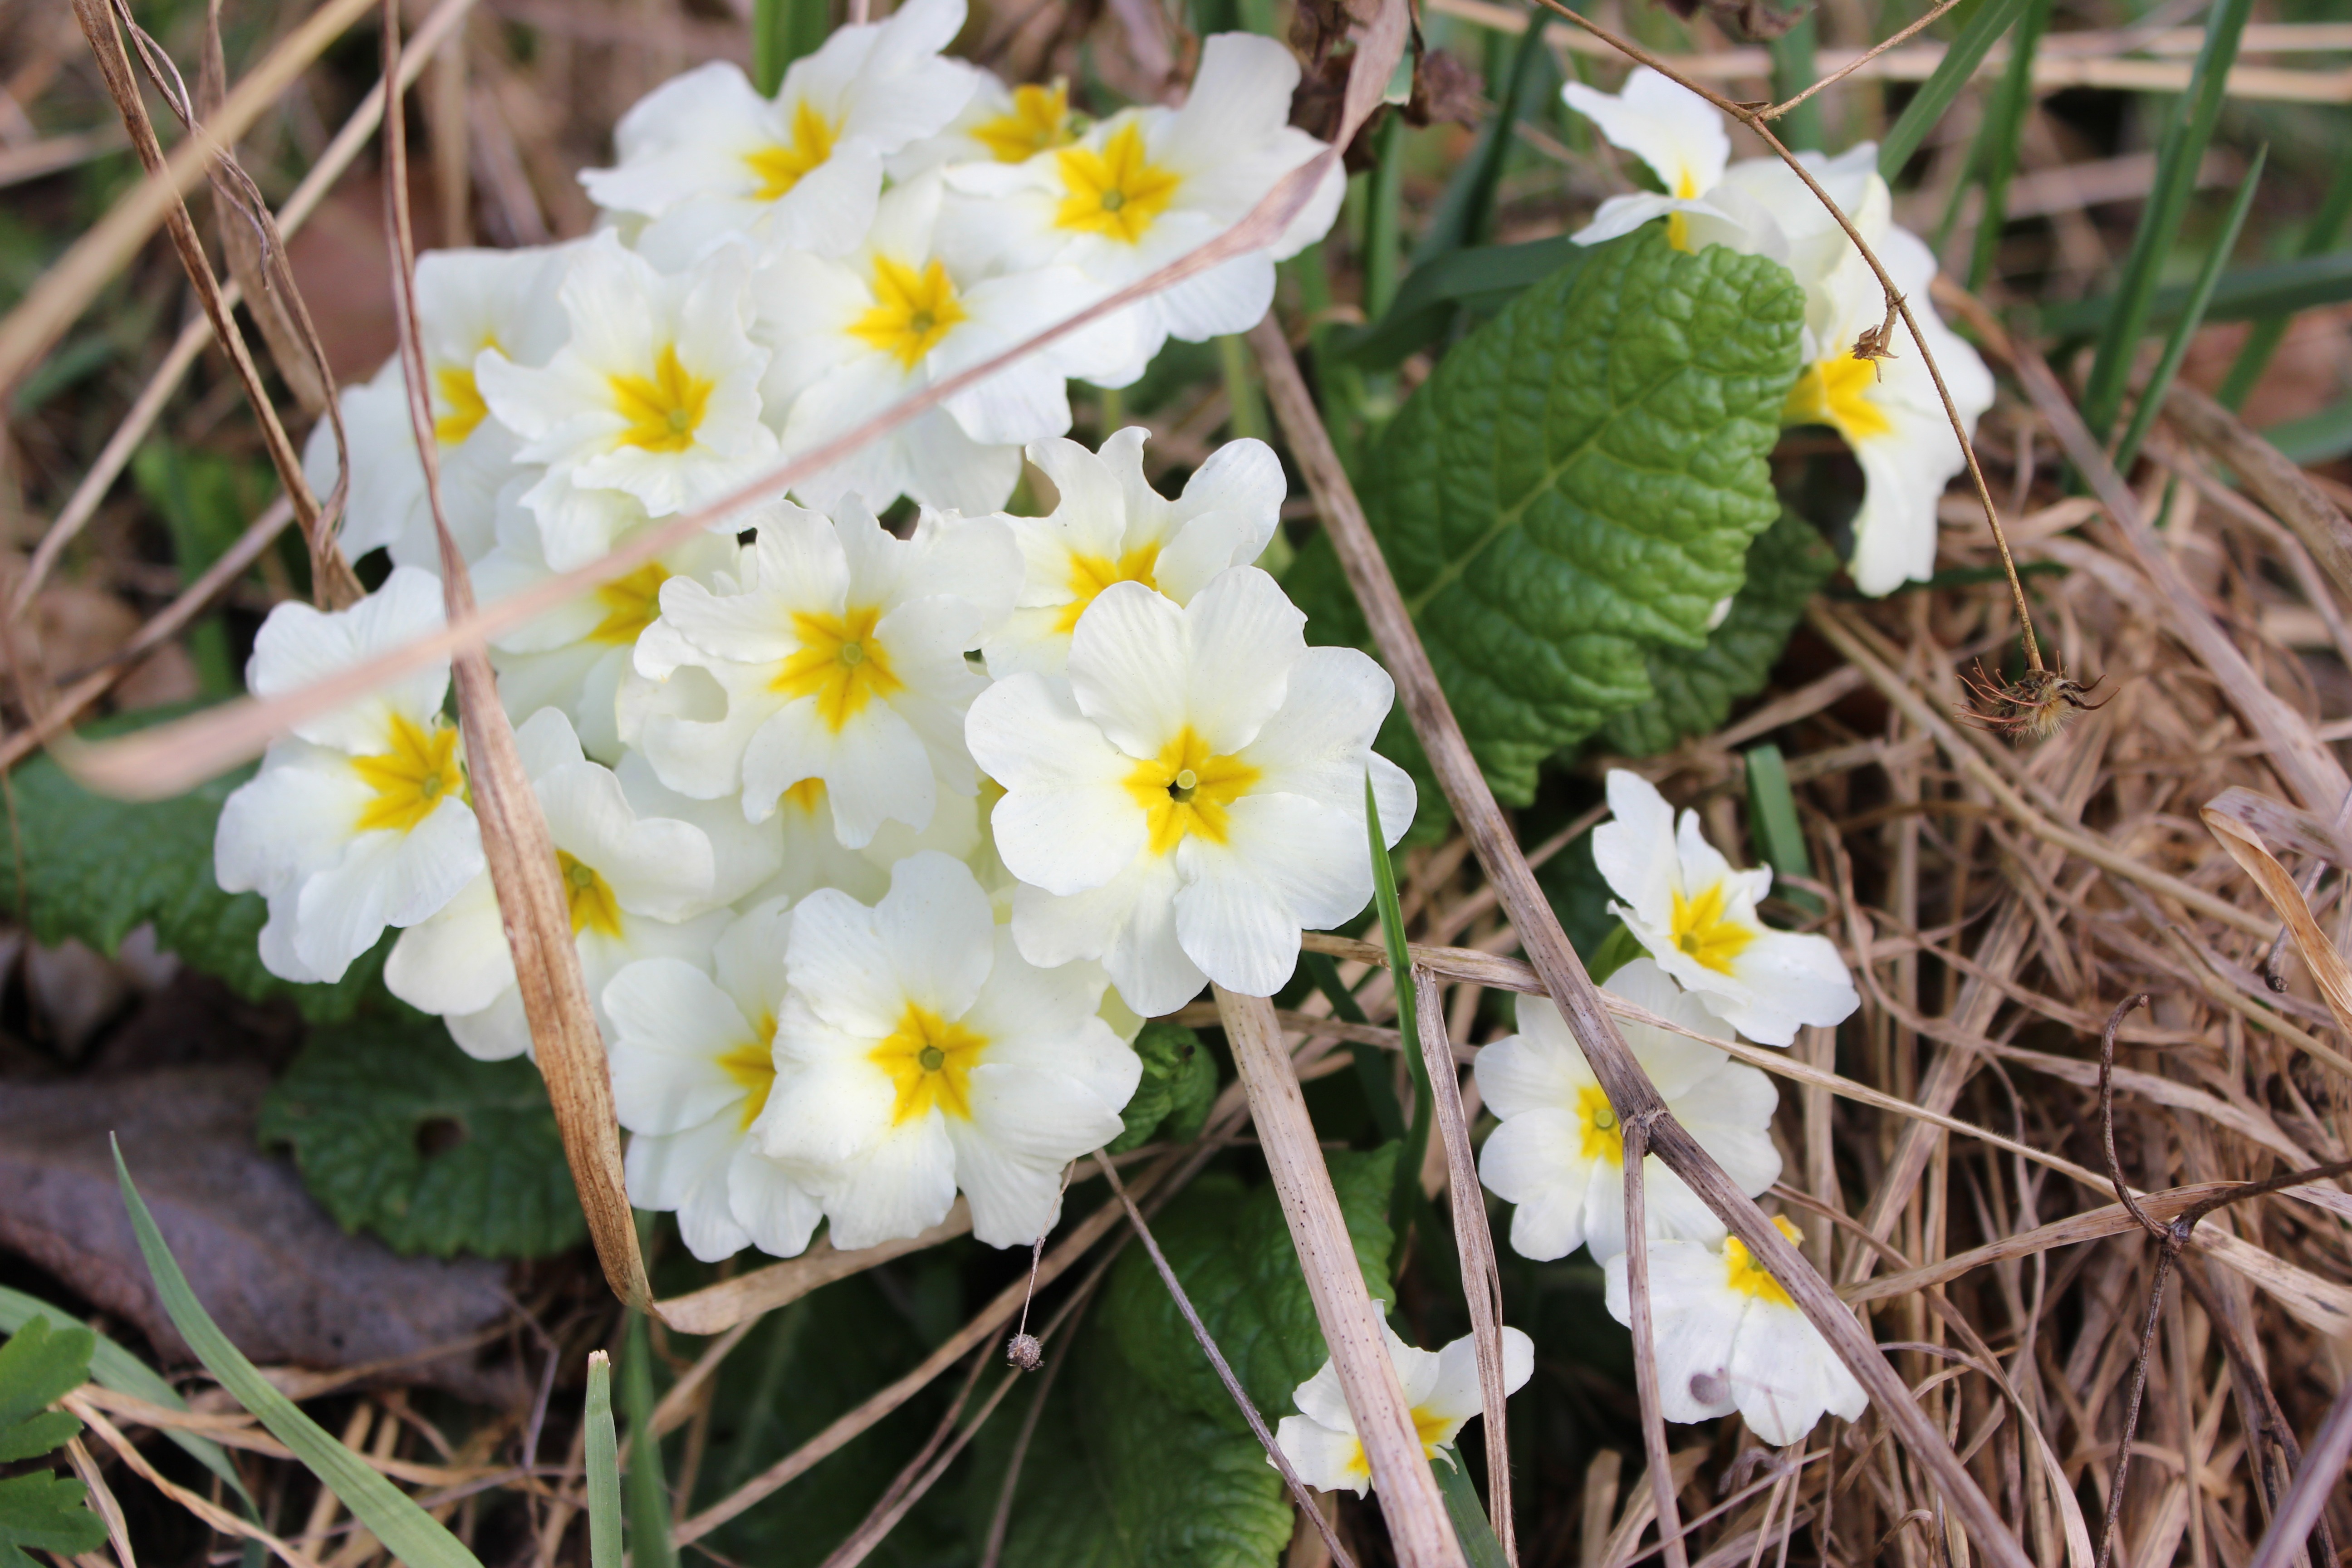
nature, blossom, plant, flower, spring, botany, yellow, close, flora, wild flower, wildflower, primula, macro photography, wood anemone, flowering plant, land plant